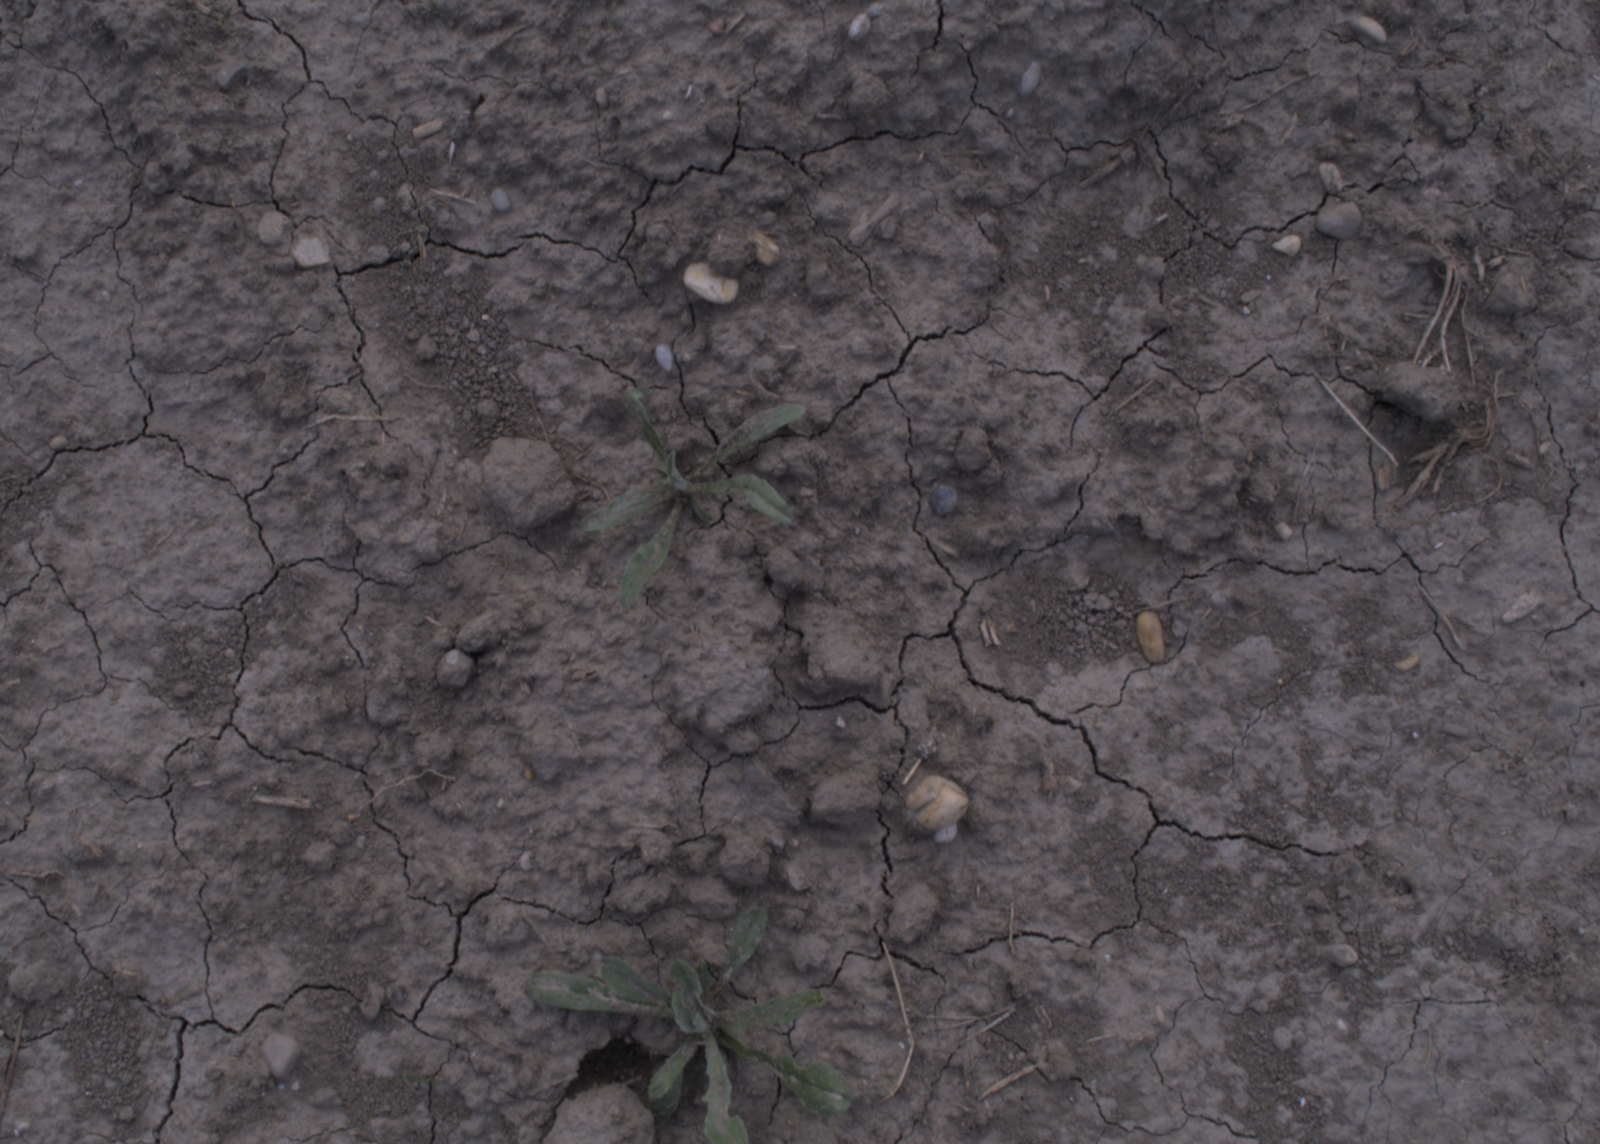
Capture date: 24.08.2020 13:50:19
Weather: mixed
Wind: medium
Seeding date: 21.07.2020
Plant canopy height (mm): 910